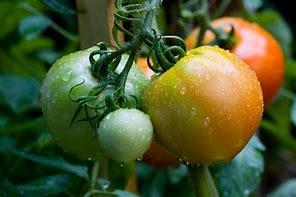
Label: tomato